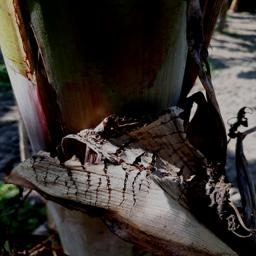
Label: BACTERIAL SOFT ROT